House of Doksim and Efto Čadlovski

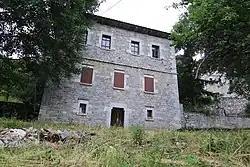

The House of Doksim and Efto Čadlovski is a historical house in Galičnik that is listed as Cultural heritage of North Macedonia. It is in ownership of one branch of the family of Čadlovski.